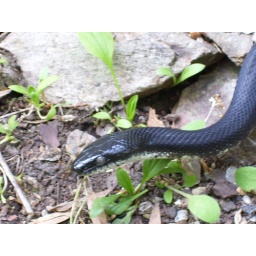
black snake in the flower bed